Question: Please indicate a possible affordance area of the knife that can be used for holding
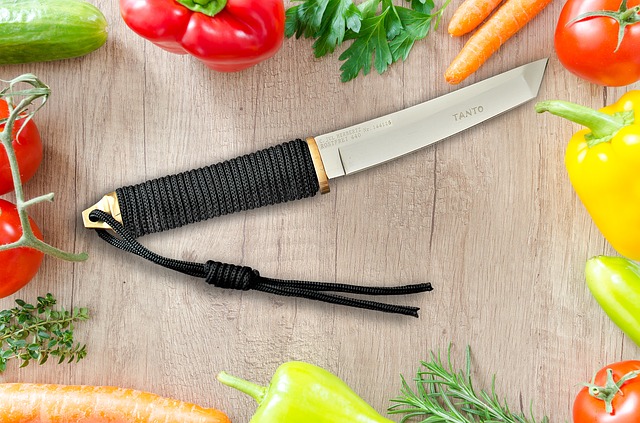
Answer: [80, 137.5, 326, 237.5]